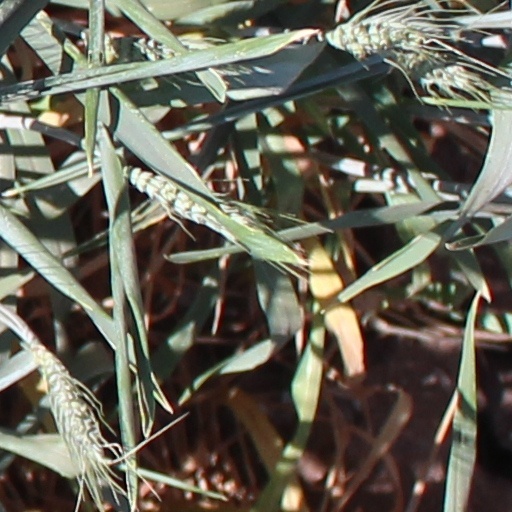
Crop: wheat